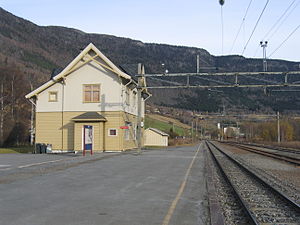
Kvam Station
Kvam Station er en jernbanestation på Dovrebanen, der ligger ved byområdet Kvam i Nord-Fron kommune i Norge. Stationen består af nogle få spor, en perron og en stationsbygning i træ, der er opført efter tegninger af Paul Due. Stationen betjenes kun af to tog om dagen i hver retning.